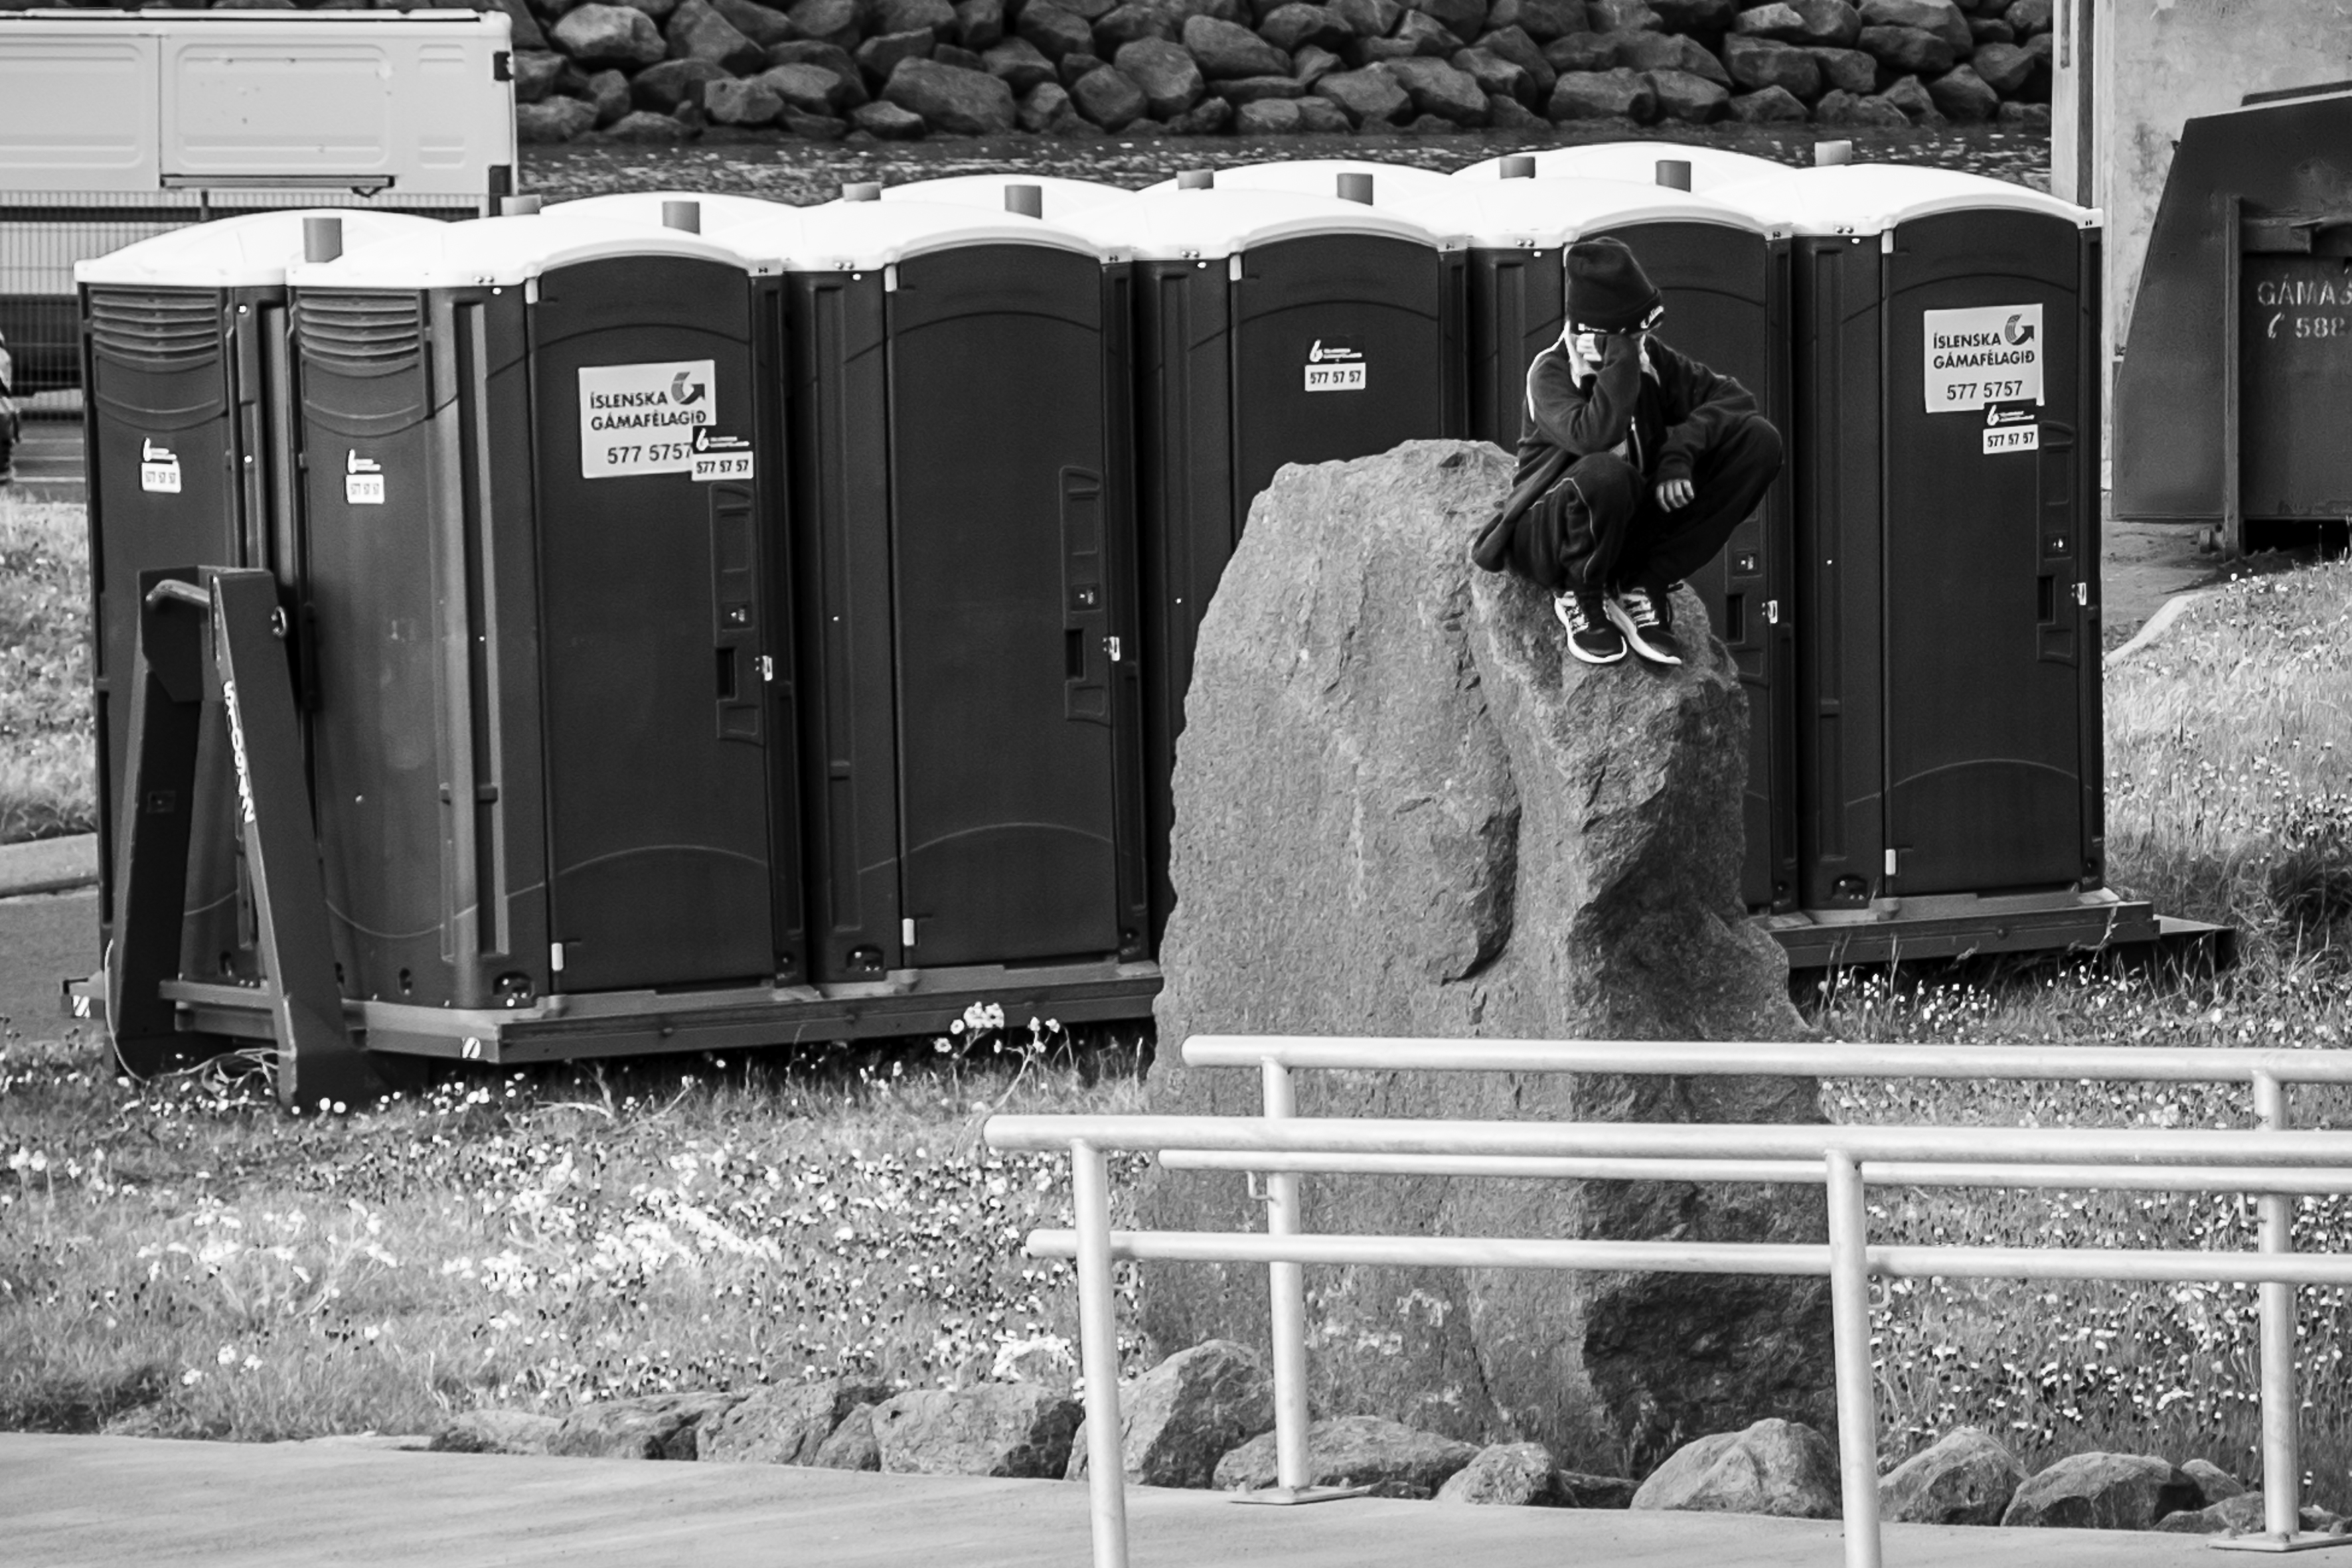
black and white, white, street, photography, urban, travel, transport, fujifilm, iceland, black, monochrome, bw, south, blackandwhite, blackwhite, is, digital camera, ngc, photograph, fuji, fujixt1, fujix, noireblanc, landeyjahfn, monochrome photography, single lens reflex camera